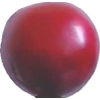
Label: cherry_wax_red